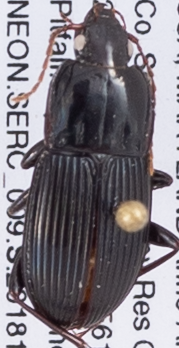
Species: Pterostichus (Abacidus) sp.
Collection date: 2018-10-04
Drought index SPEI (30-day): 1.118
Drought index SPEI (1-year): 1.19
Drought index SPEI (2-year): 0.212